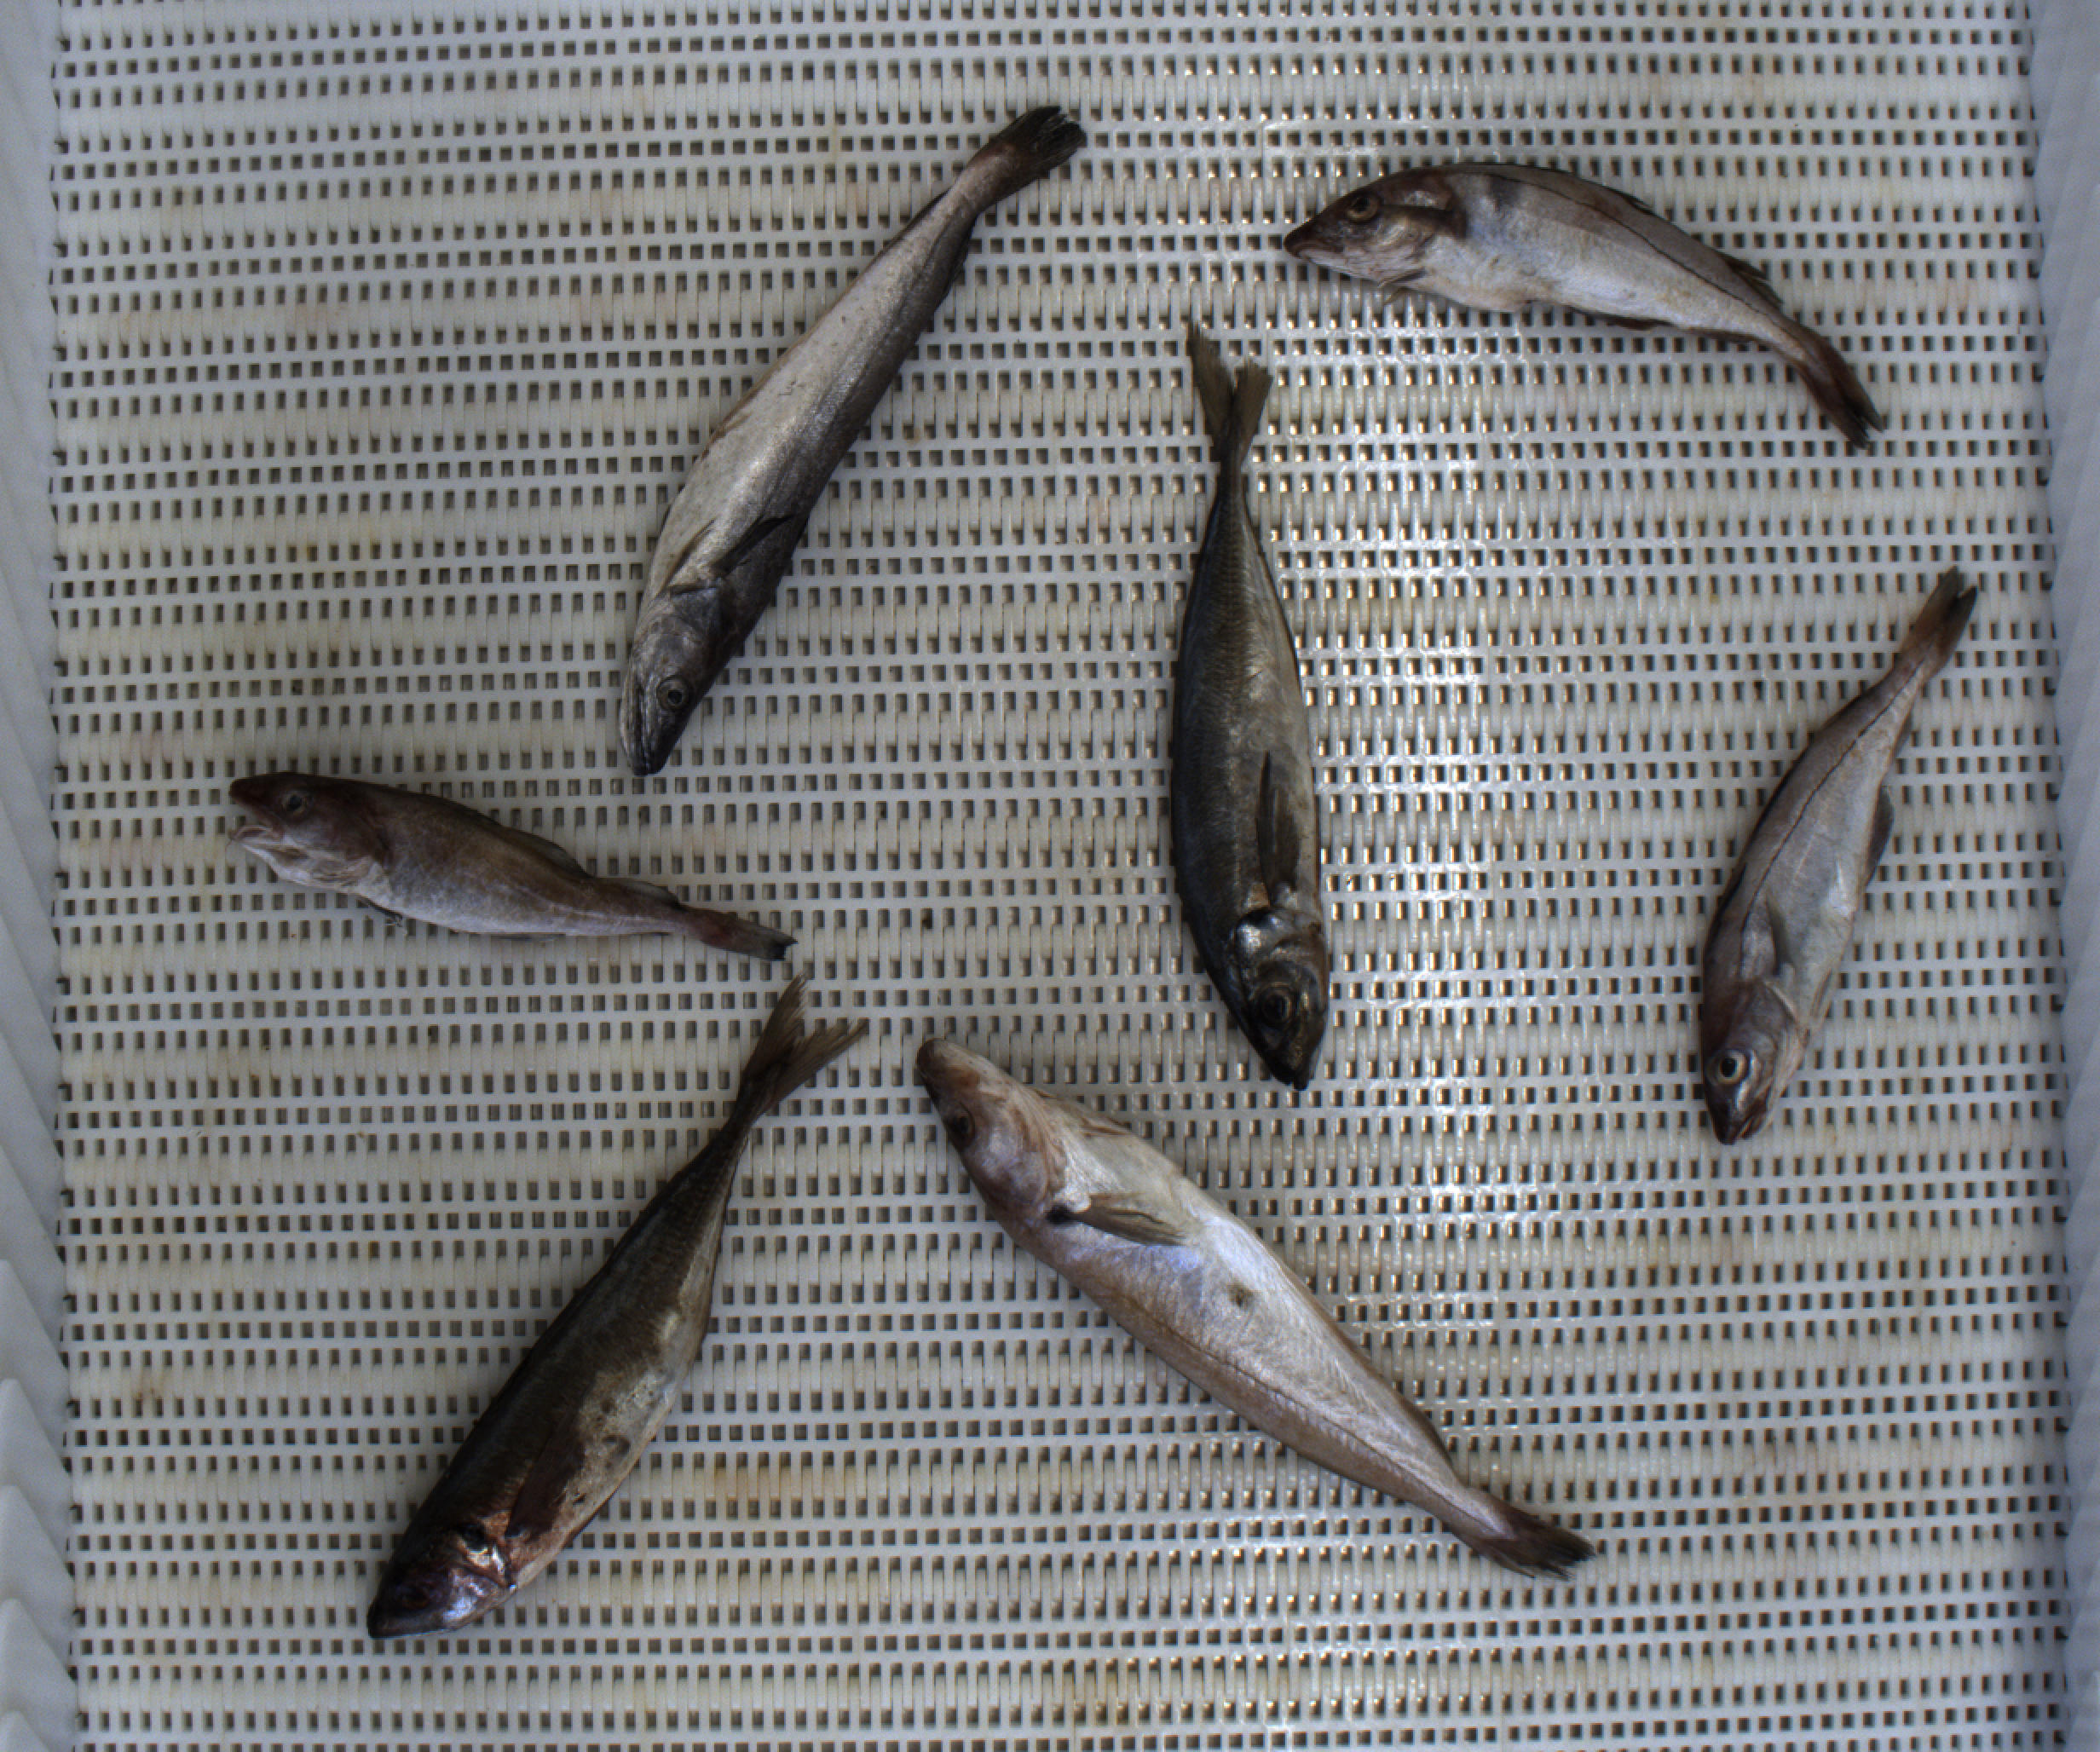
Total fish: 7
Cod: 1
Haddock: 2
Whiting: 1
Hake: 1
Horse mackerel: 2
Saithe: 0
Other: 0